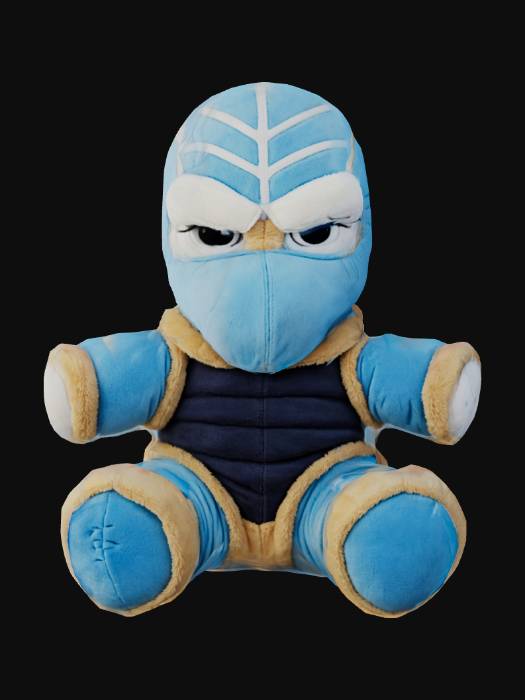
미적 점수 (1~10점): 4